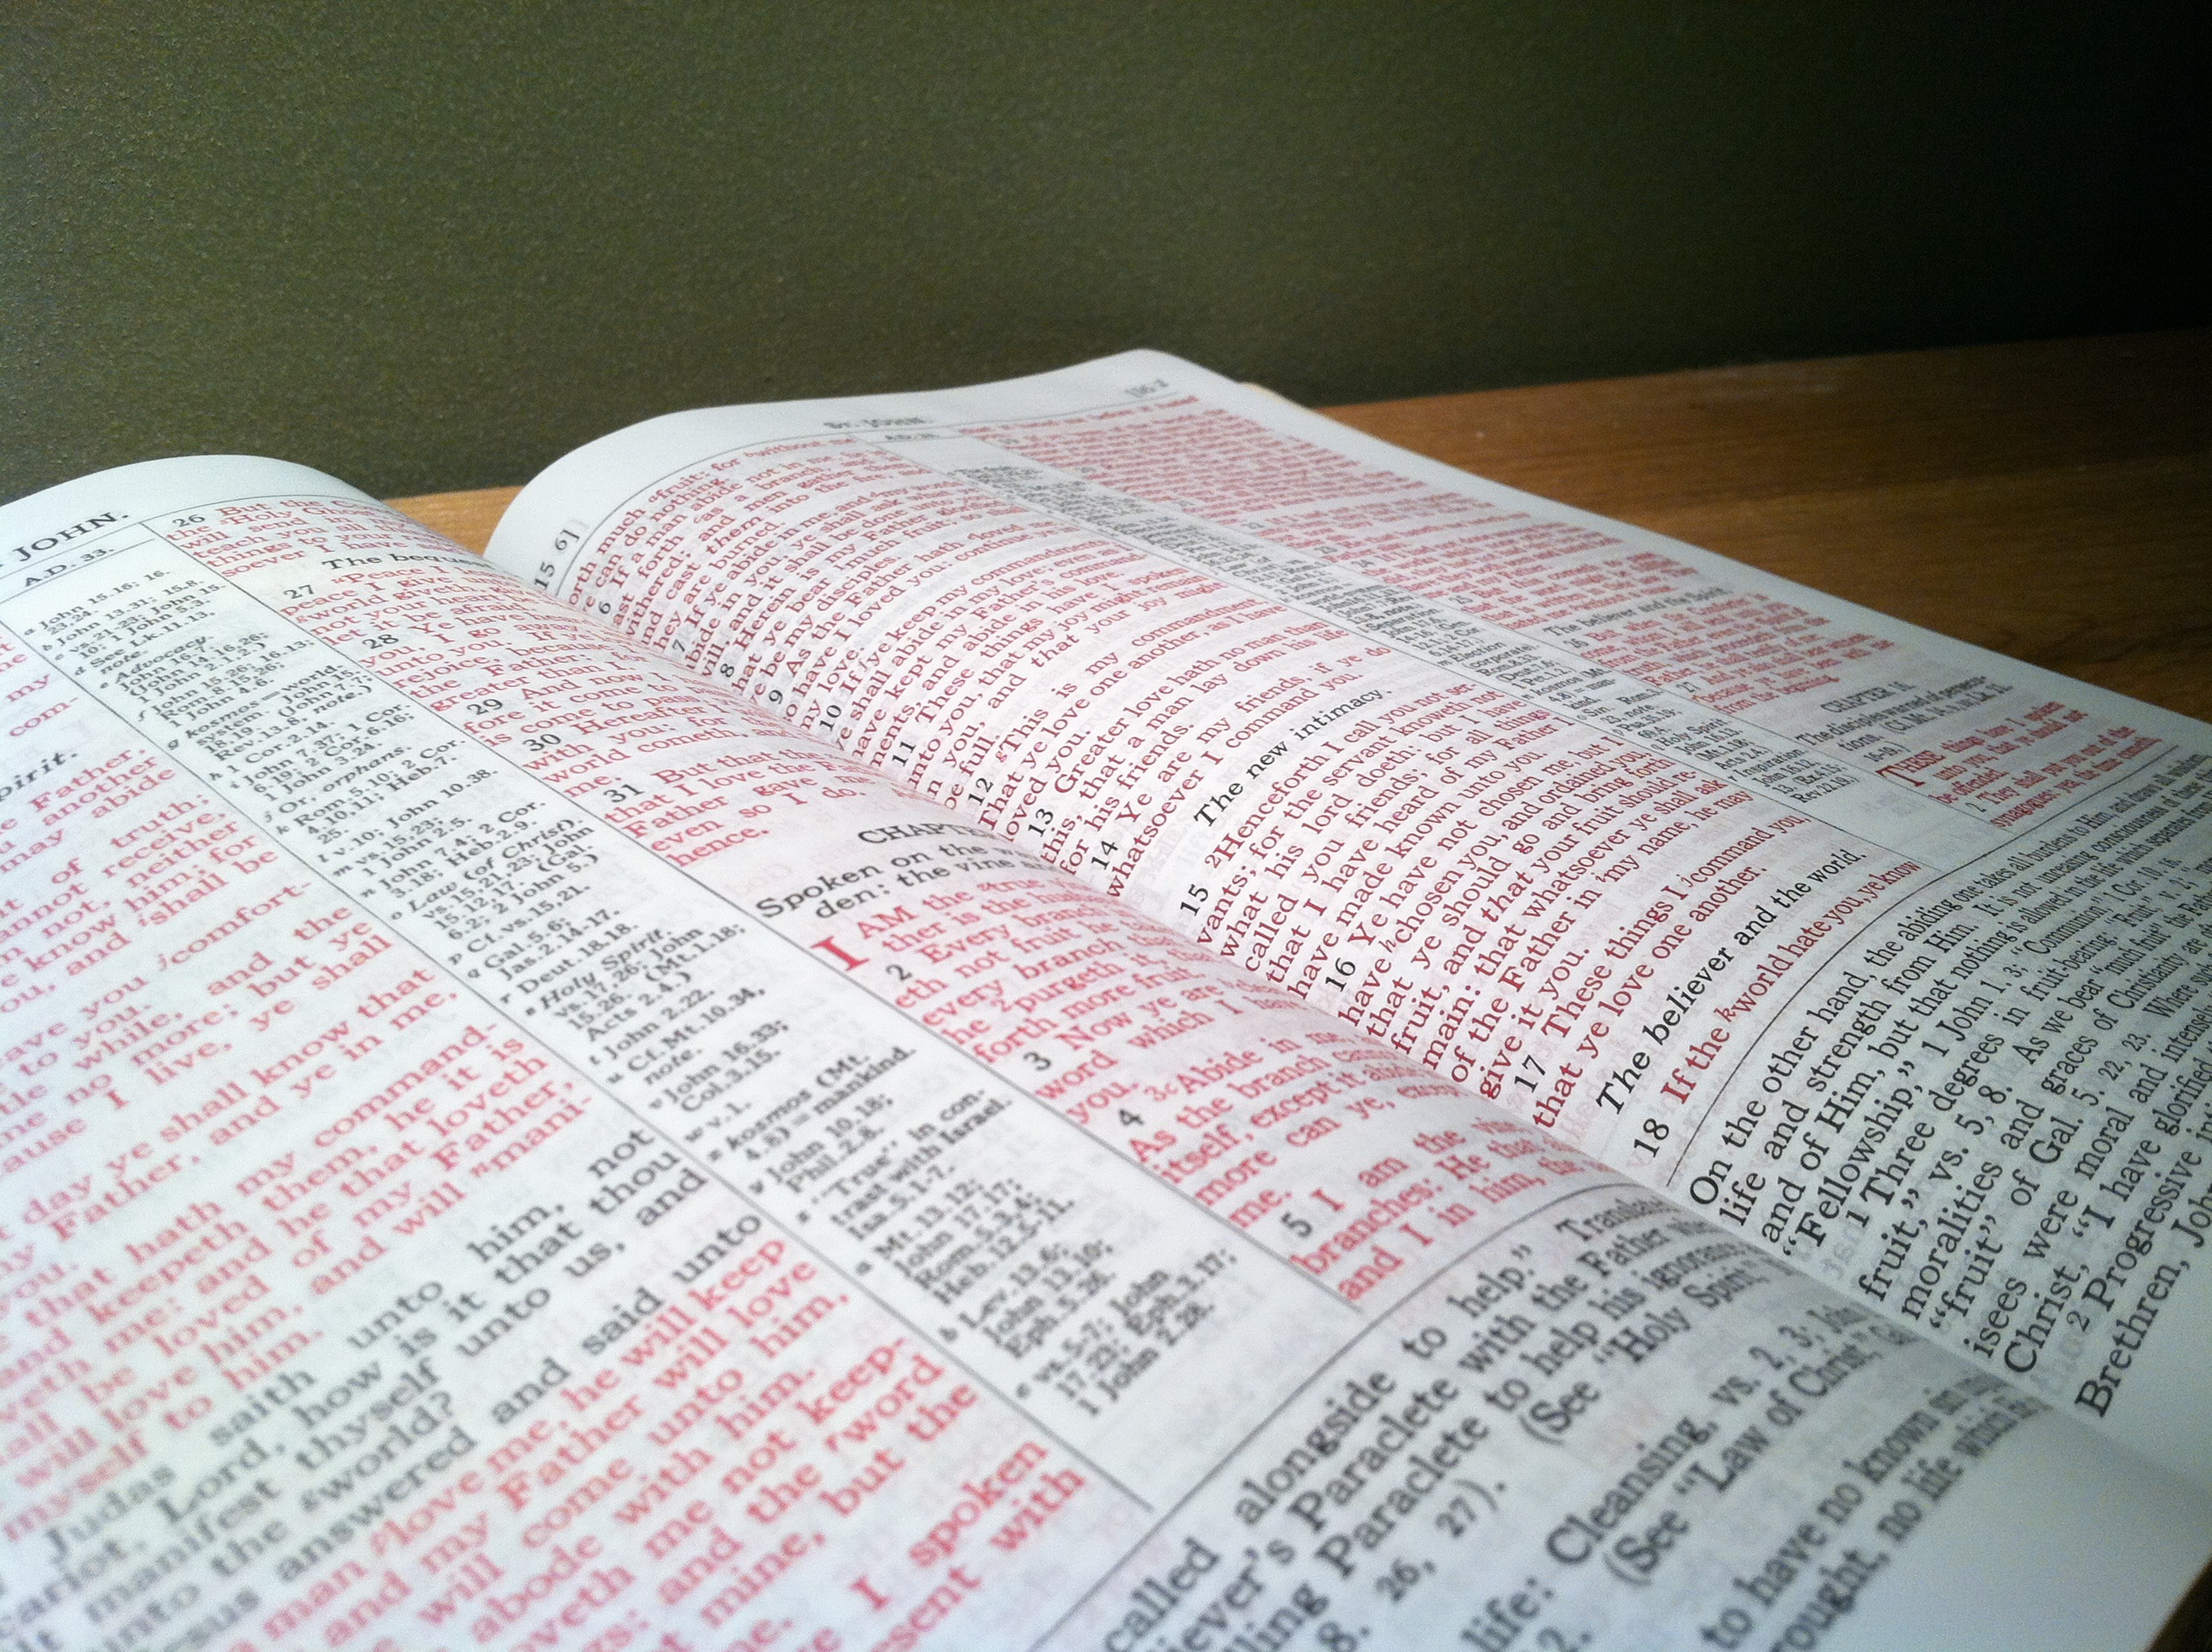
writing, newspaper, love, paper, material, bible, textile, art, text, holy, document, shape